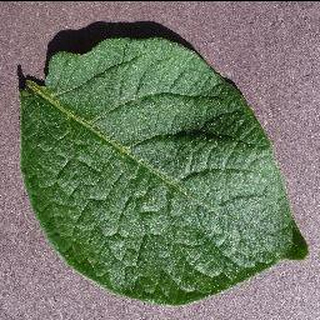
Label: healthy_potato